Michael Mayerfeld Bell

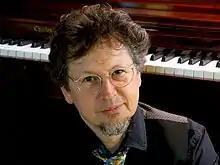

Michael Bell is an American sociologist, author, and musician. He is currently Vilas Distinguished Achievement Professor of Community and Environmental Sociology at the University of Wisconsin-Madison, where he is Chair of the Department of Community and Environmental Sociology. In addition, Bell served as Director of UW-Madison's Center for Integrated Agricultural Systems (CIAS) from 2011 to 2019. Created in 1989, CIAS is a research center for sustainable agriculture programs that respond to the needs of farmers and citizens.